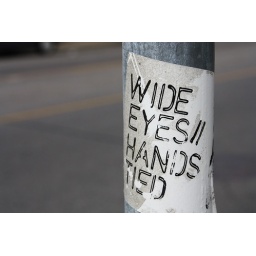
Advertisement for a local band found on a street pole in minneapolis.